Amazon Air

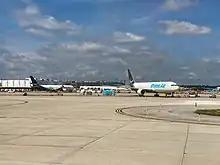
Amazon Air aircraft parked at its main hub at Cincinnati/Northern Kentucky International Airport

Amazon leased 10 additional Boeing 767-300 planes from ATSG in December 2018.